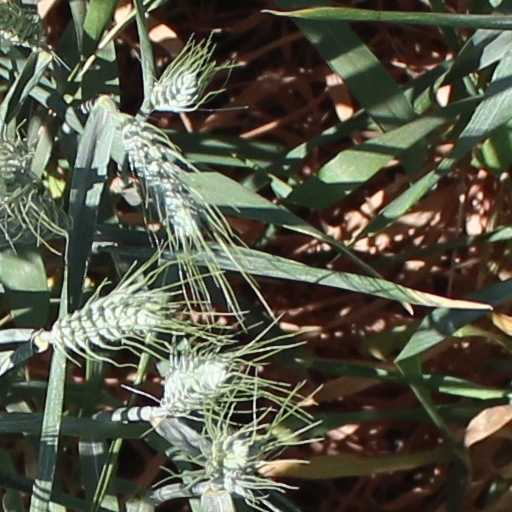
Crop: wheat